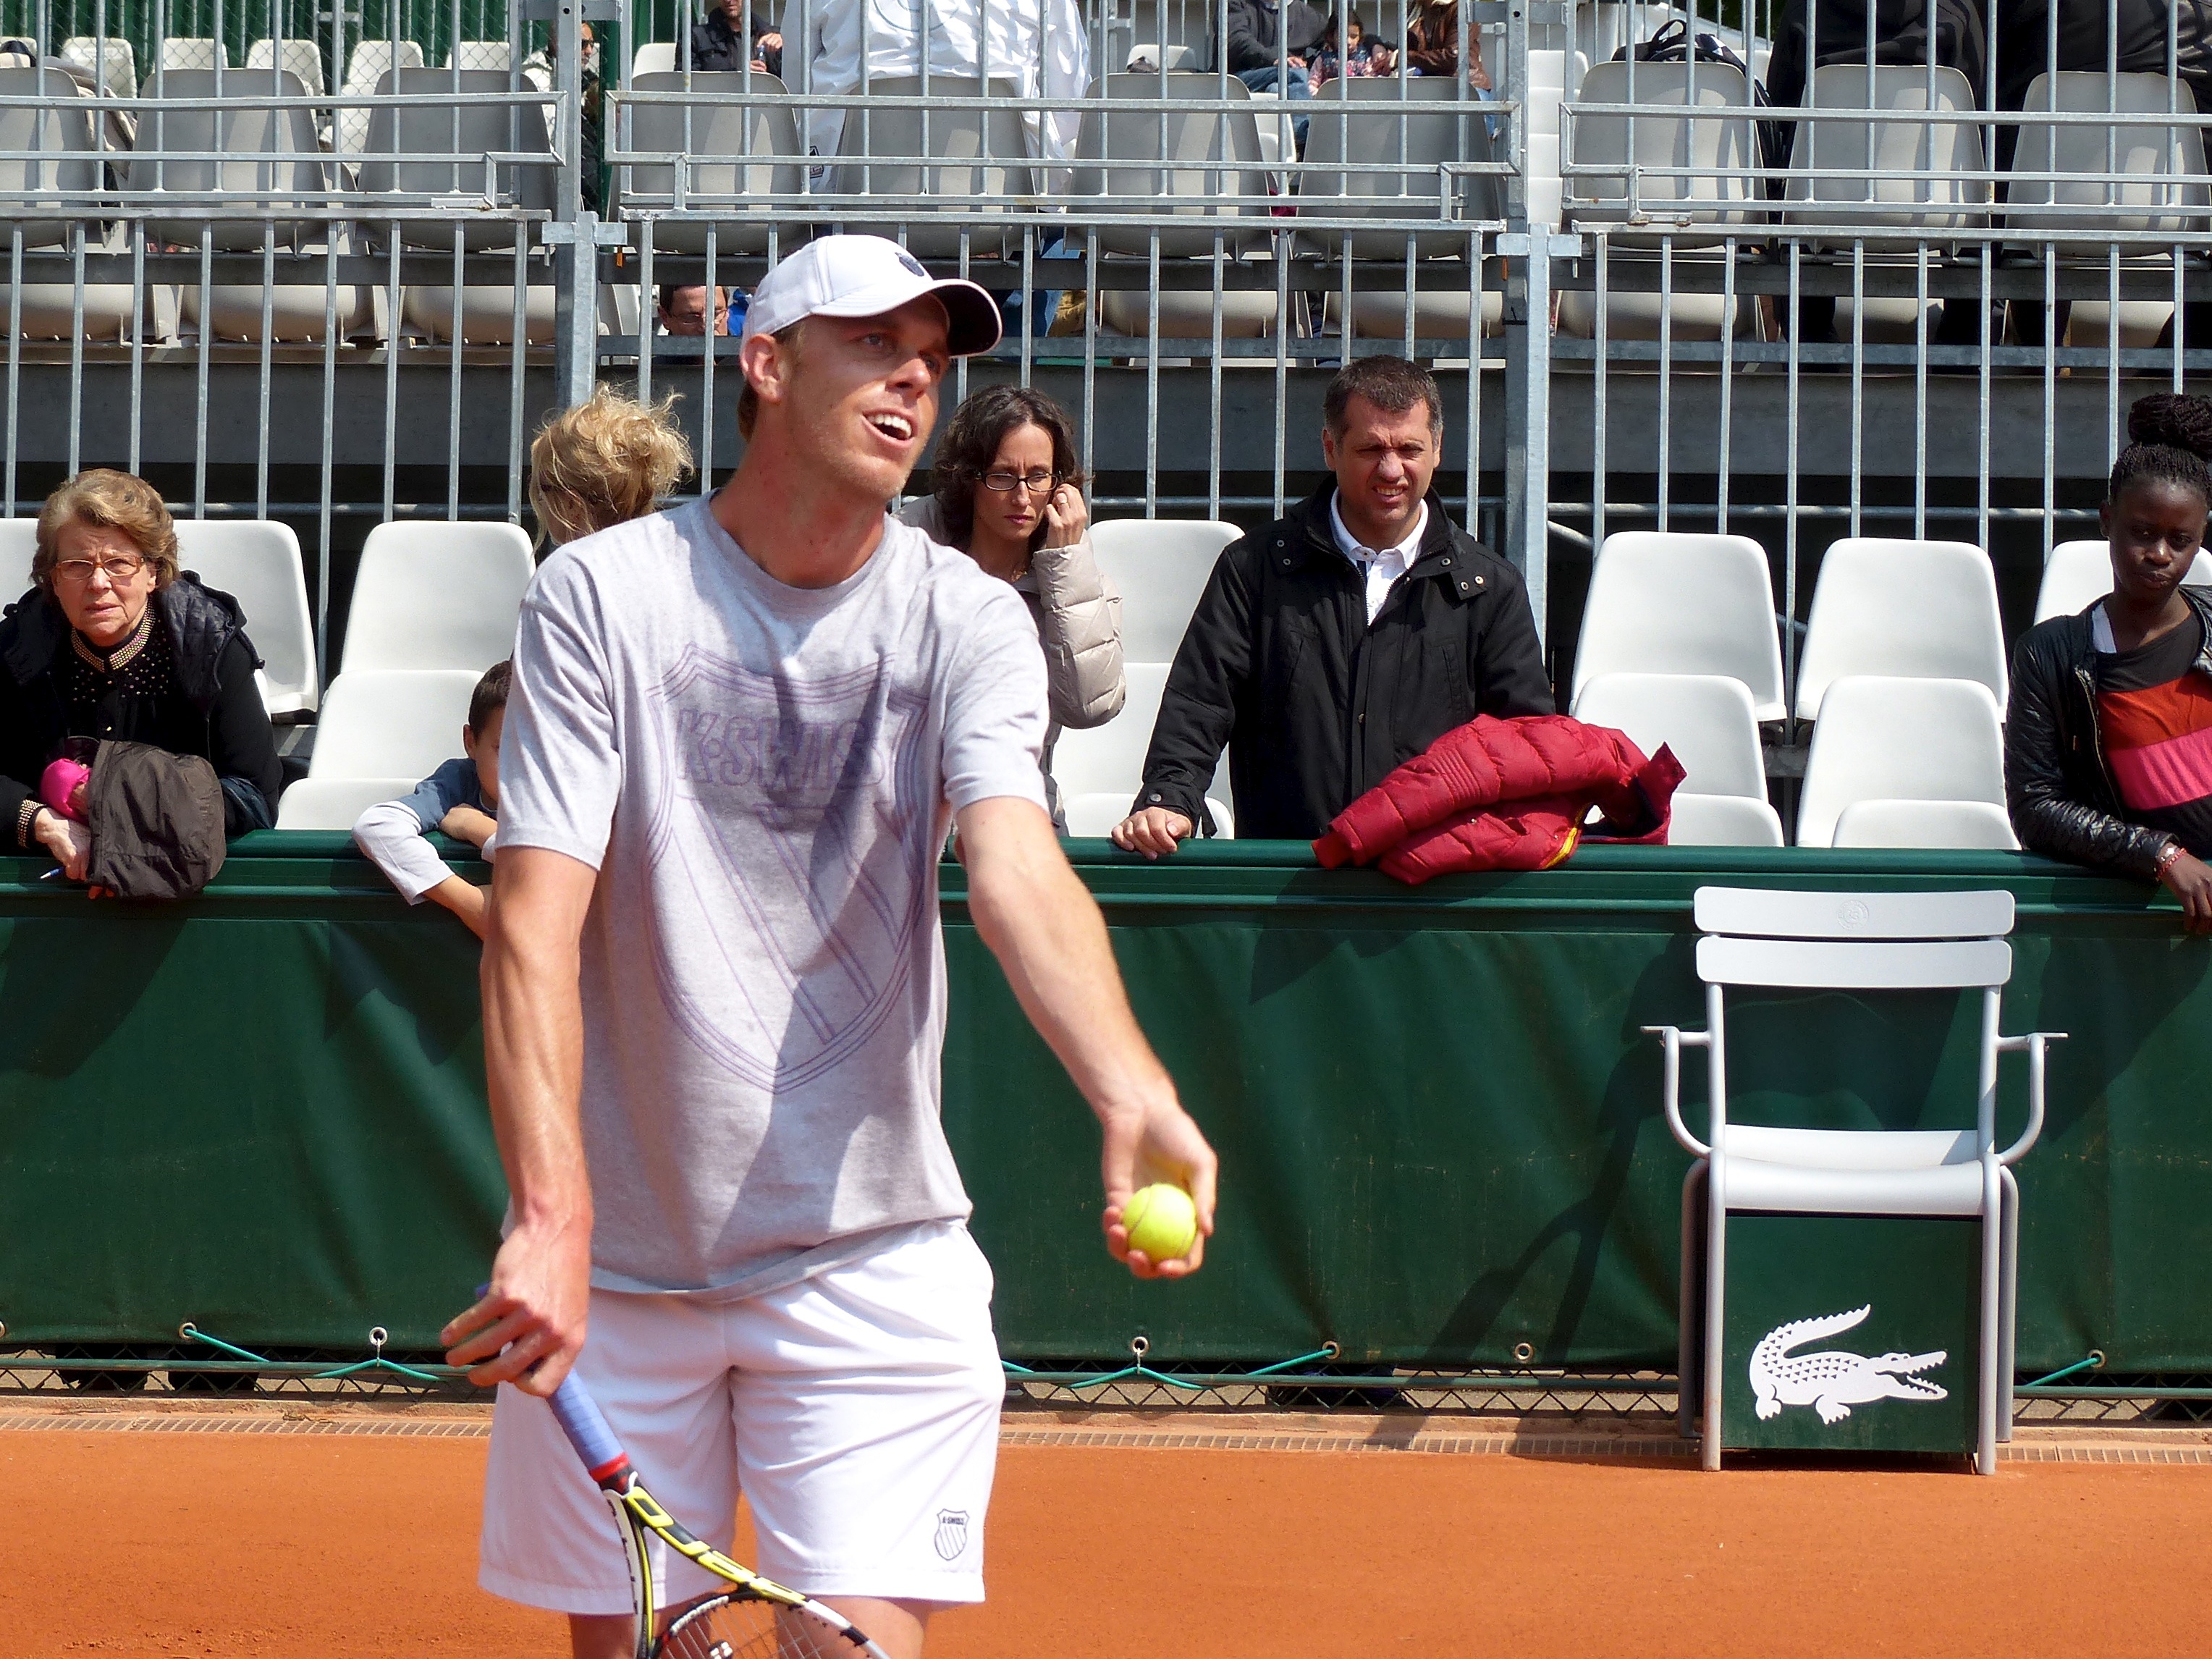
france, 2013, tennis, rolandgarros, sports, tournament, frenchopen, querry, ball game, competition event